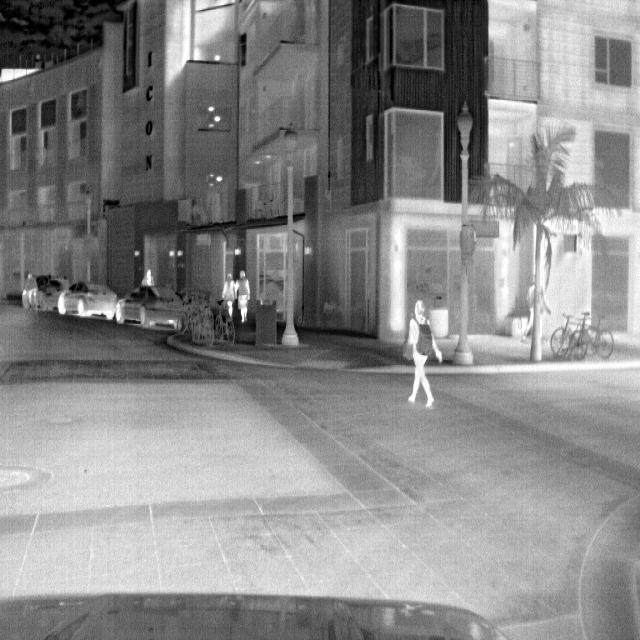
Detected objects:
label: person
label: person
label: person
label: person
label: person